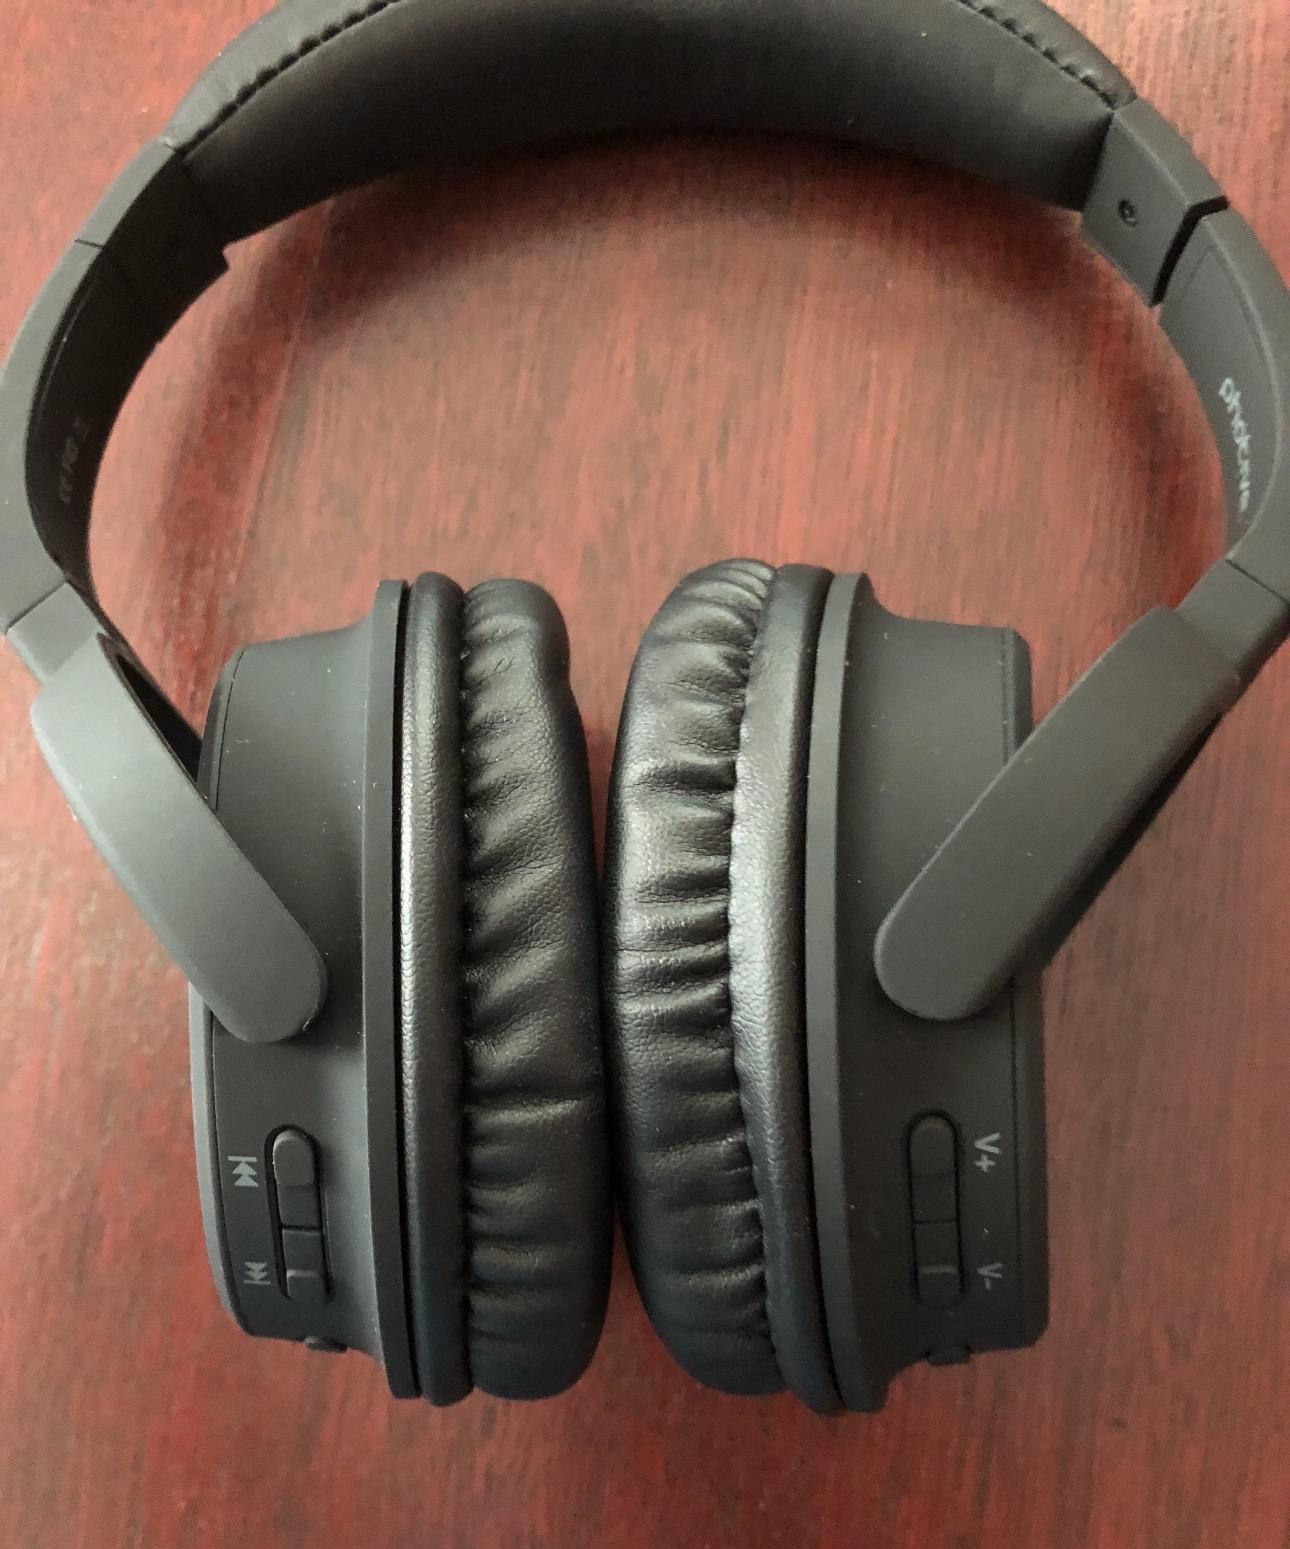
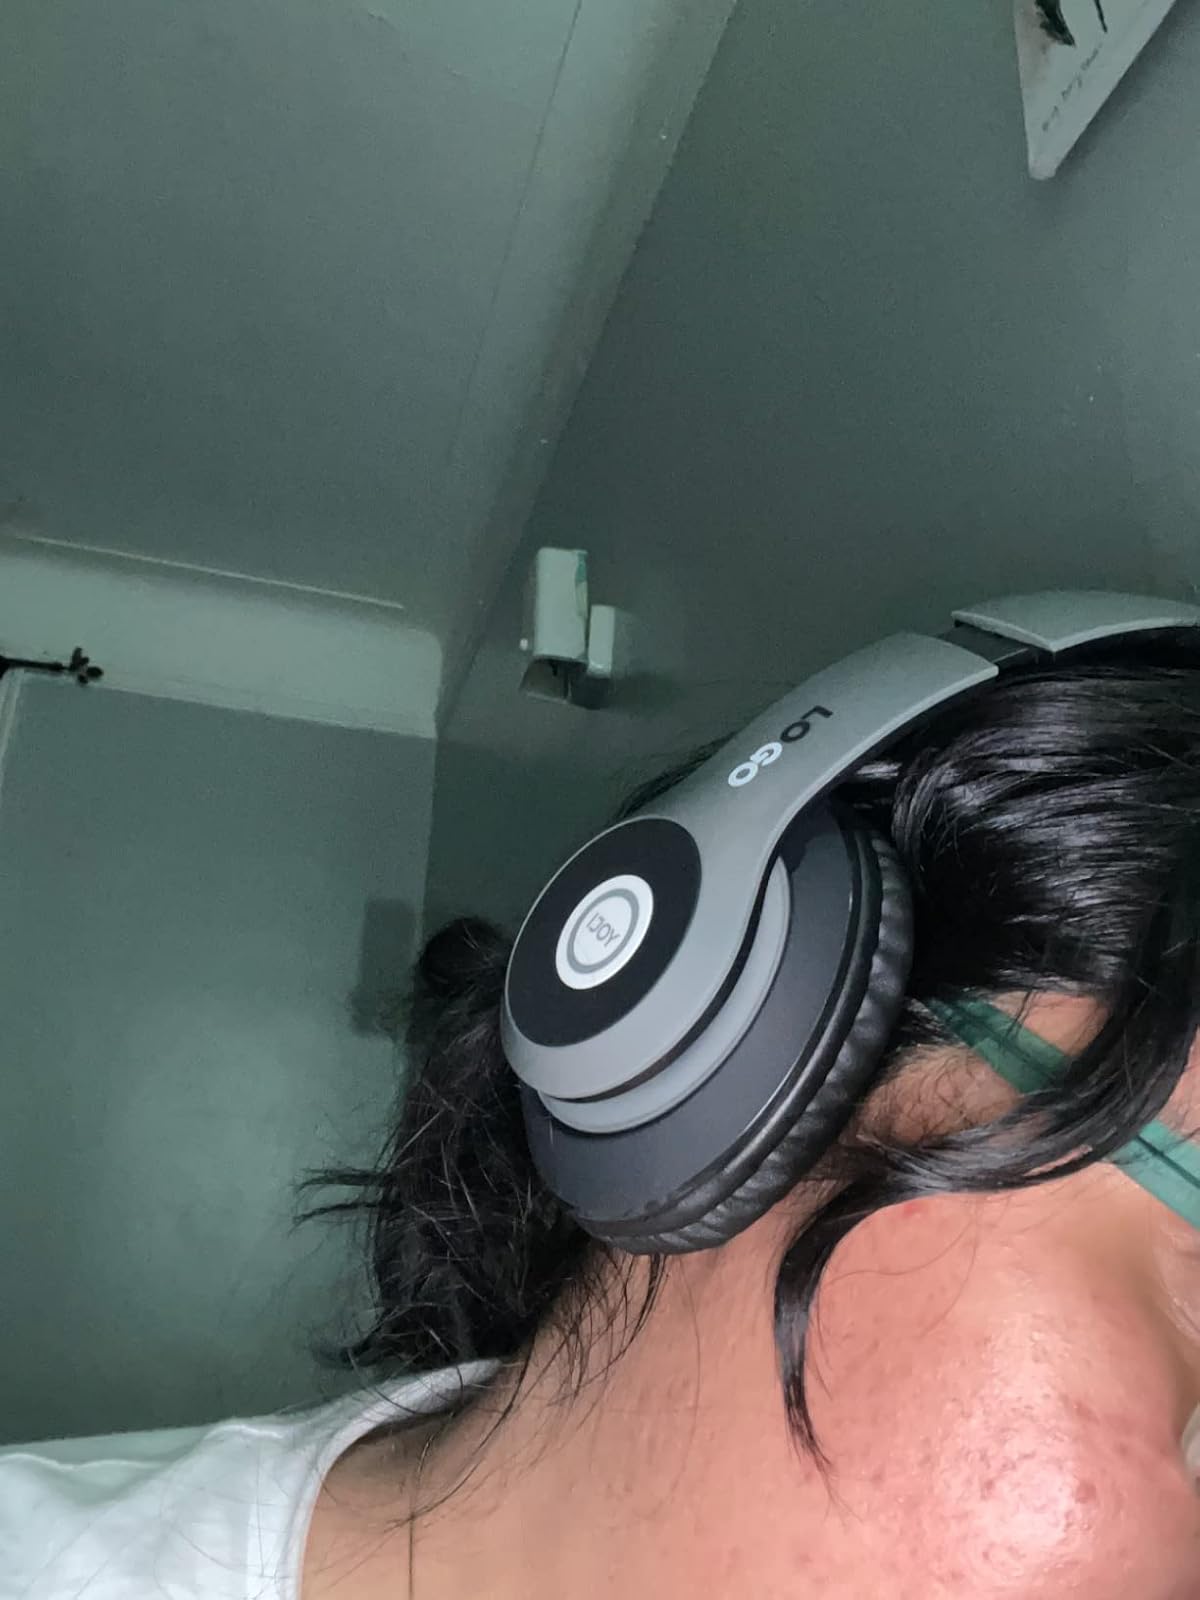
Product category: headphones
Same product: no